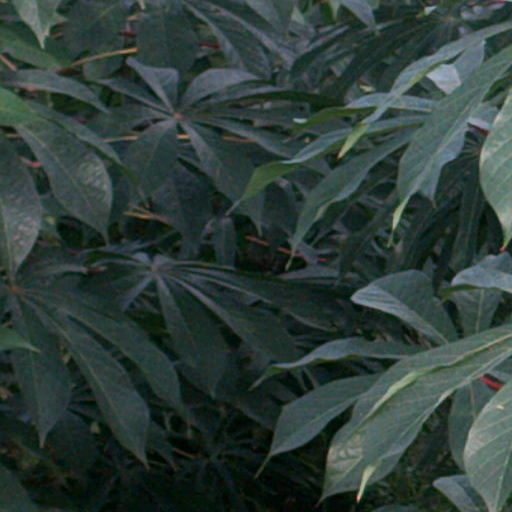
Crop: cassava